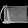
Label: Bag